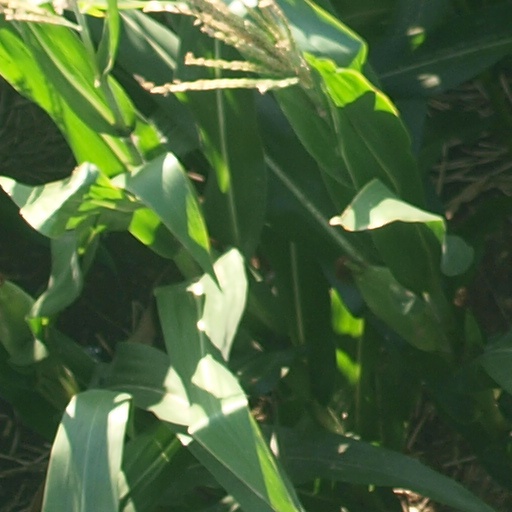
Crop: maize; corn